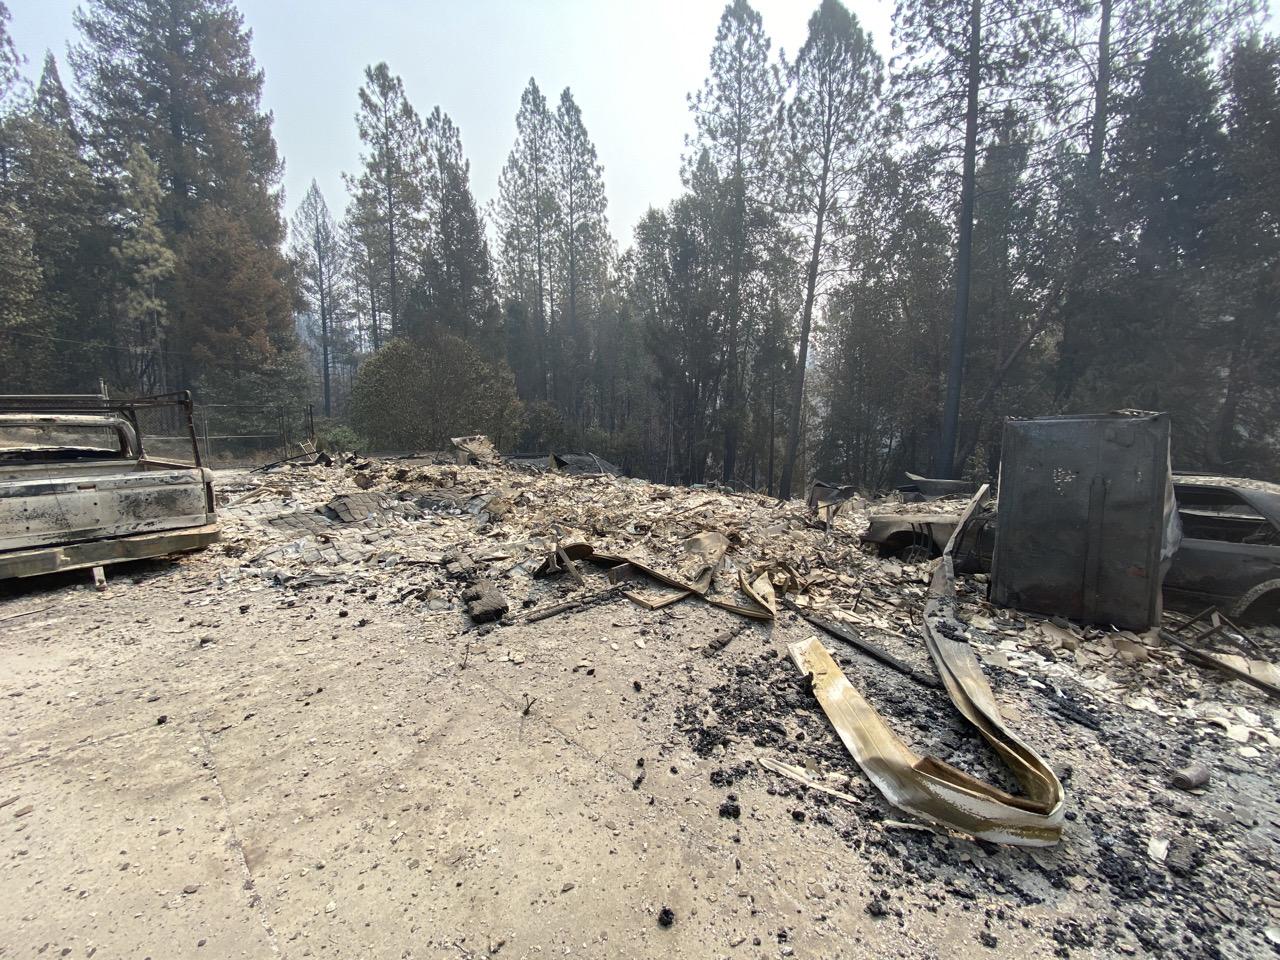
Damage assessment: destroyed